Shillong Lajong FC

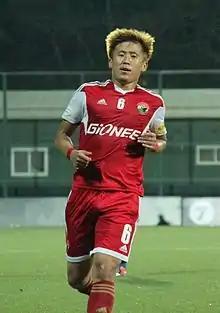
North Korean player Minchol Son in Shillong Lajong's red kit, in an I-League match in 2015.

Nicknamed the "Red Dragons", club's official colours are red and white. The home jersey is all red, while the away jersey is all white.